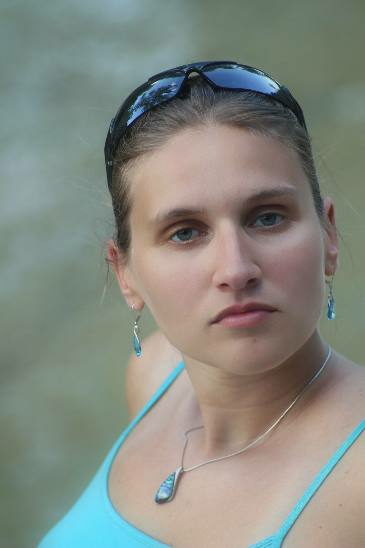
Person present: Yes